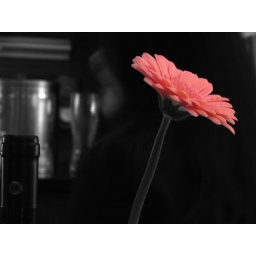
Single flower on a table in a restaurant. Looked nice.